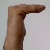
The image shows a hand gesture representing a space in Indian Sign Language.